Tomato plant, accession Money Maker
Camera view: bottom (45 deg); turntable rotation: 120 degrees
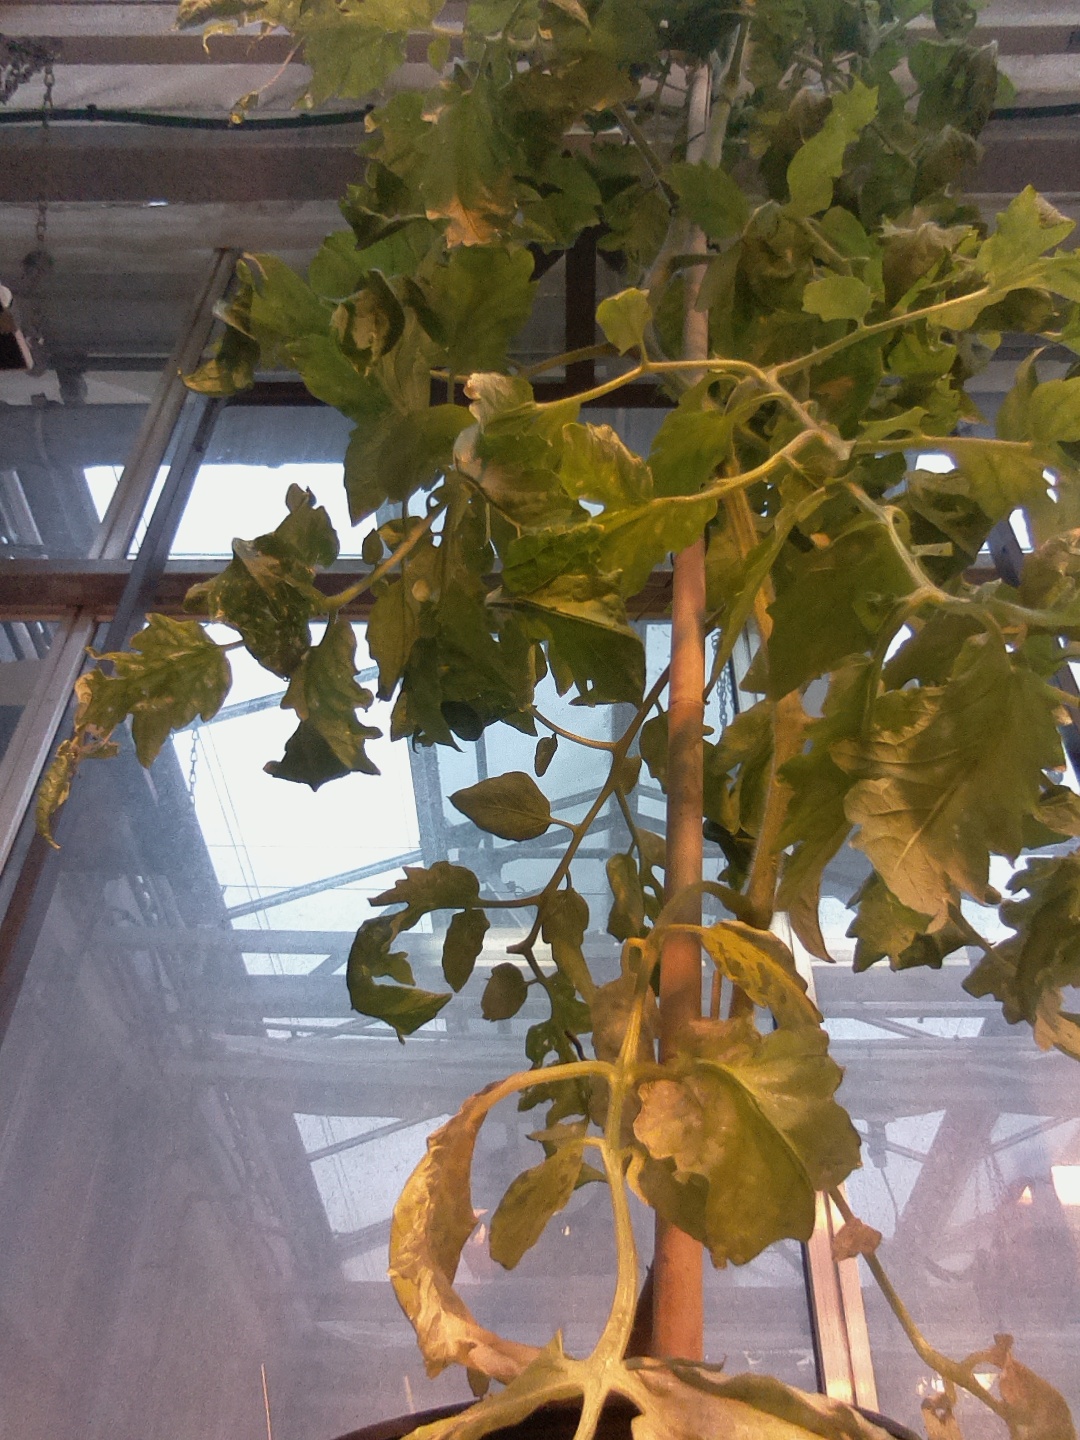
BBCH growth stage 70: Fruits at the main stem or branches visibles